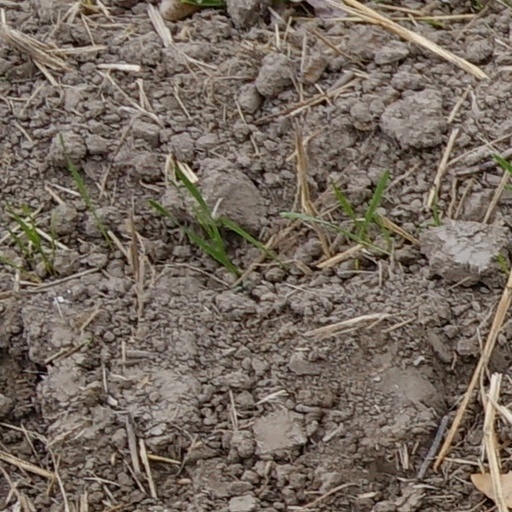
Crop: wheat